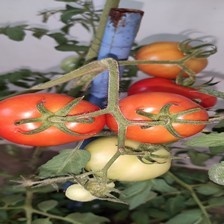
Label: tomato